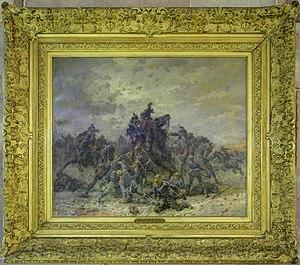
Peinture représentant une charge de cavalerie française (guerre franco-allemande de 1870-1871) Début XXe siècle
Wilfrid-Constant Beauquesne, né à Rennes le 28 octobre 1847 et mort à Montgeron le 9 octobre 1913, est un peintre français.